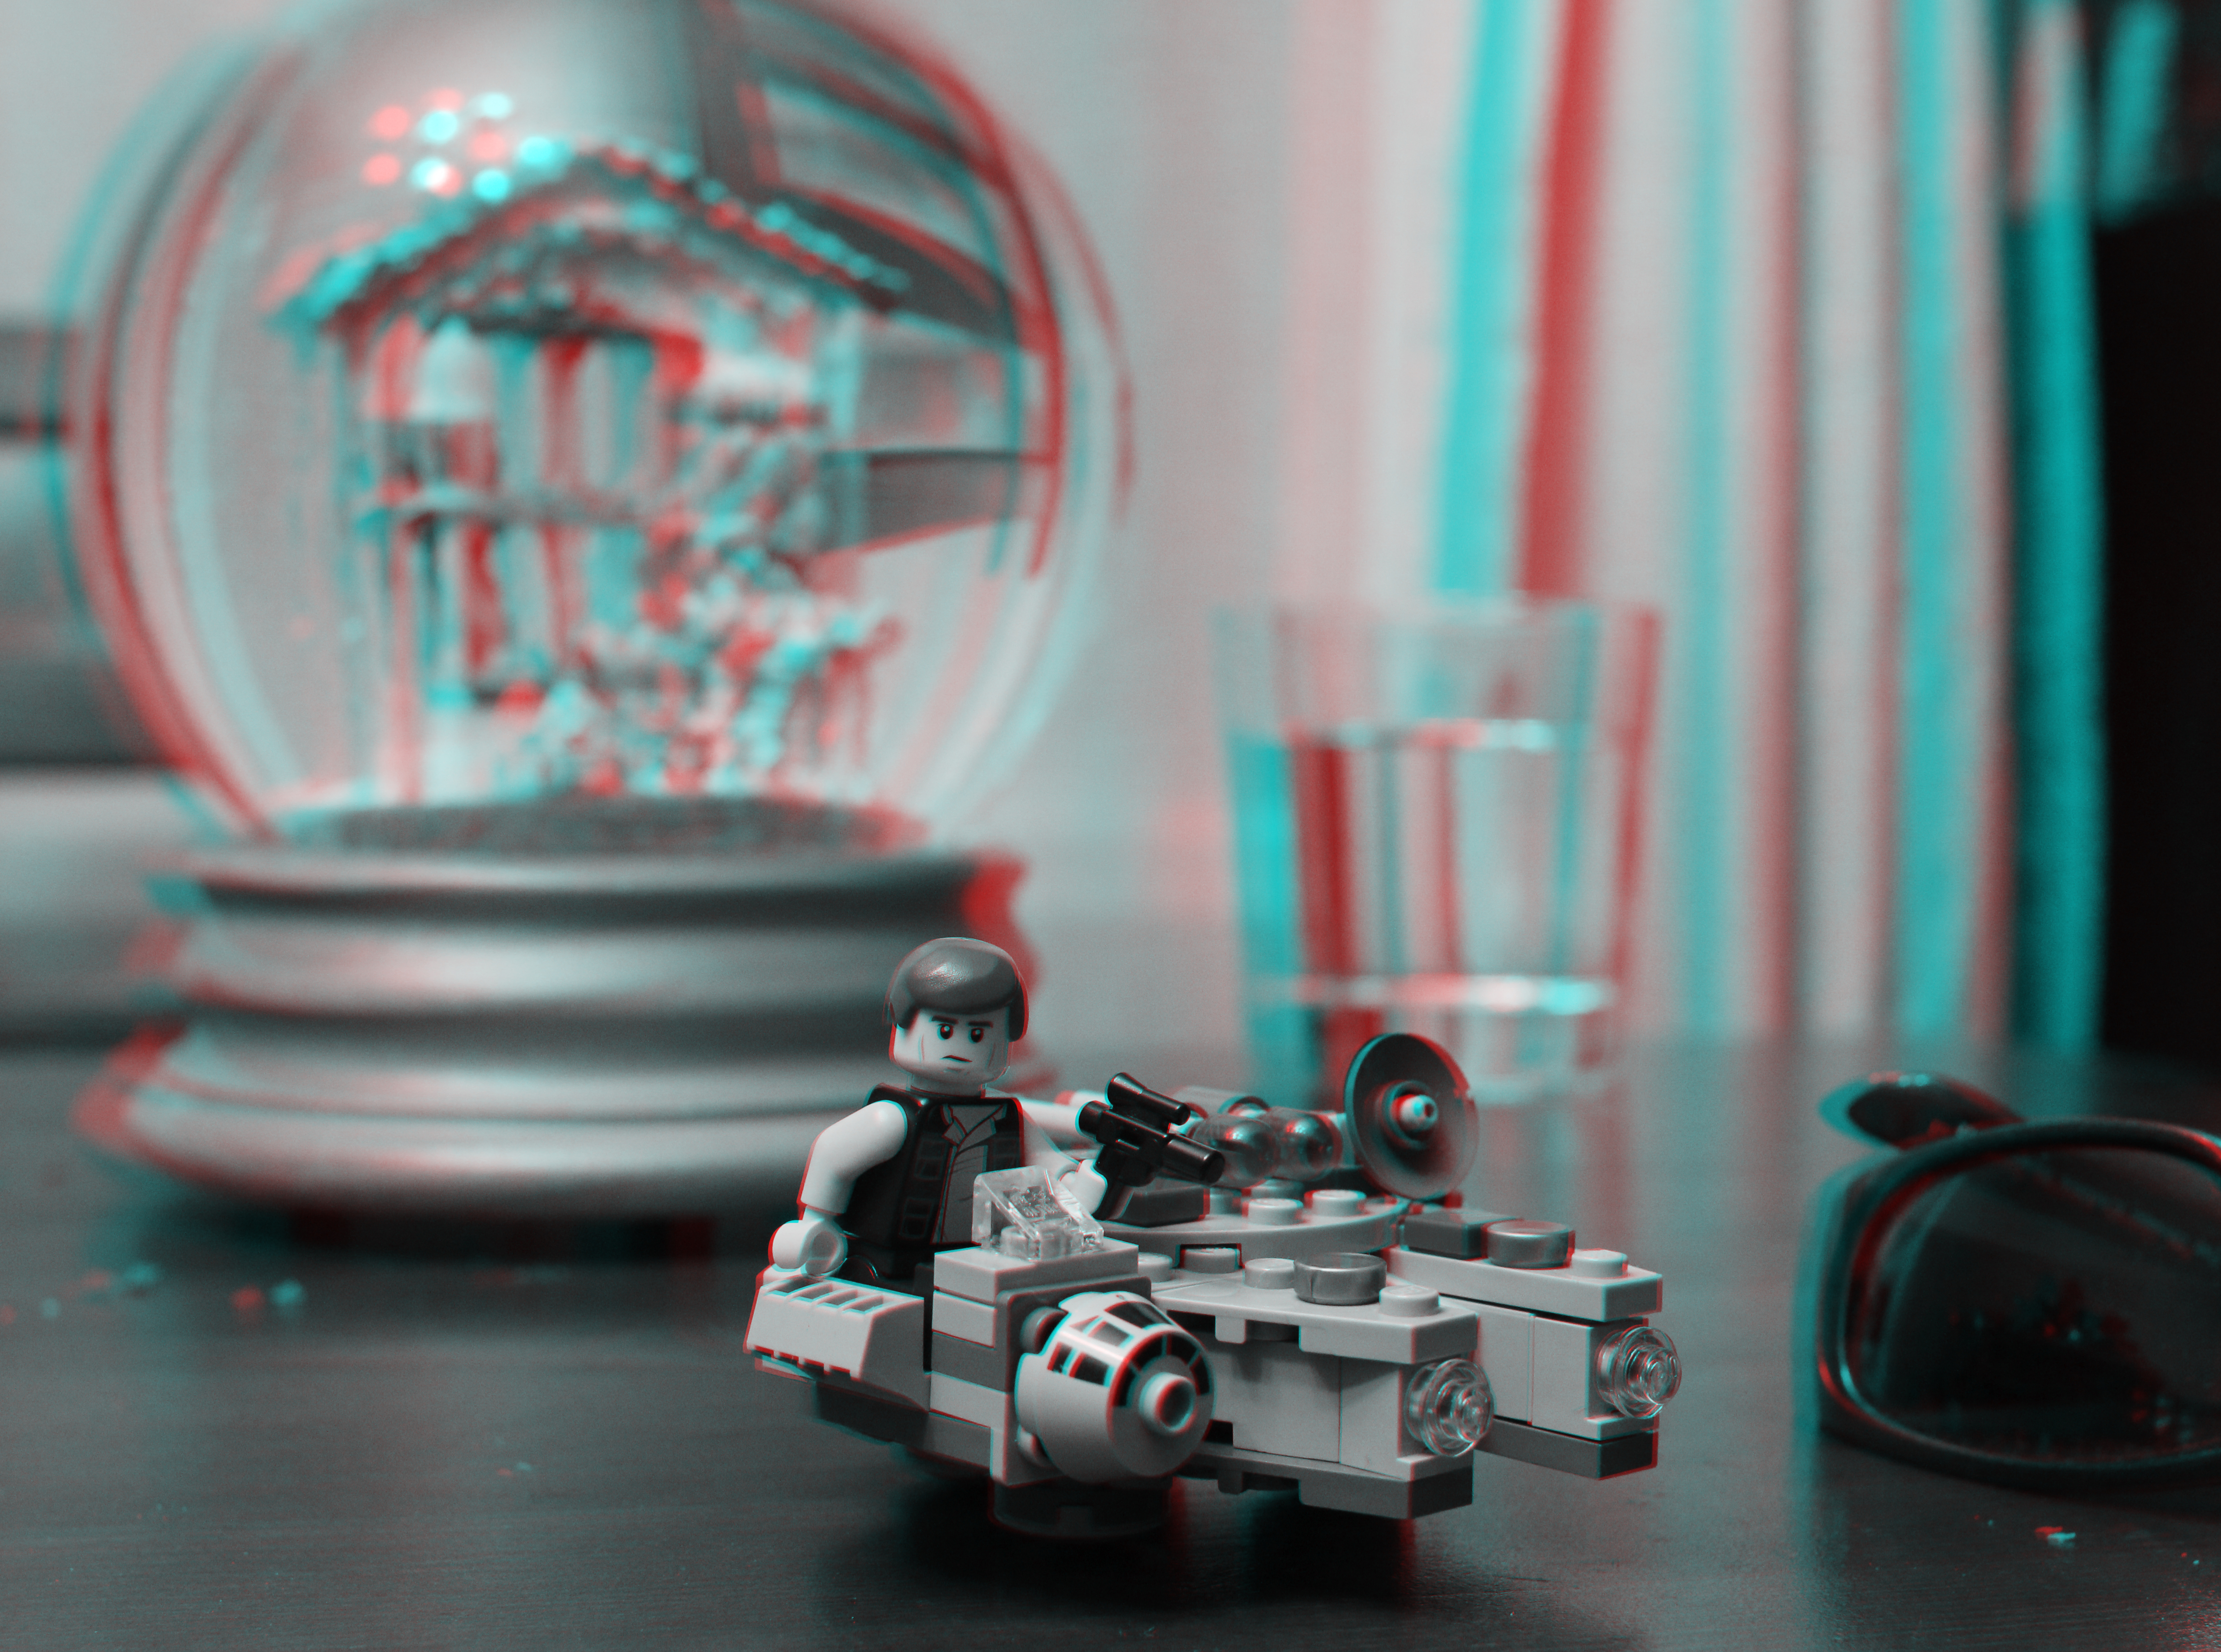
red, vehicle, space, machine, toy, stereo, creativecommons, cc0, publicdomain, nocopyright, carloszgz, cmstoolsphotoring, freeculturalworks, openlicense, freepictures, rouge, rojo, starwars, copyleft, norightsreserved, 3d, lego, cyan, anaglyph, cian, redcyan, screenshot